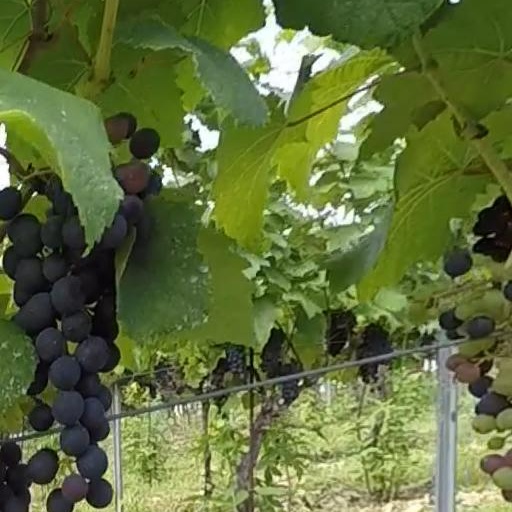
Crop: grape